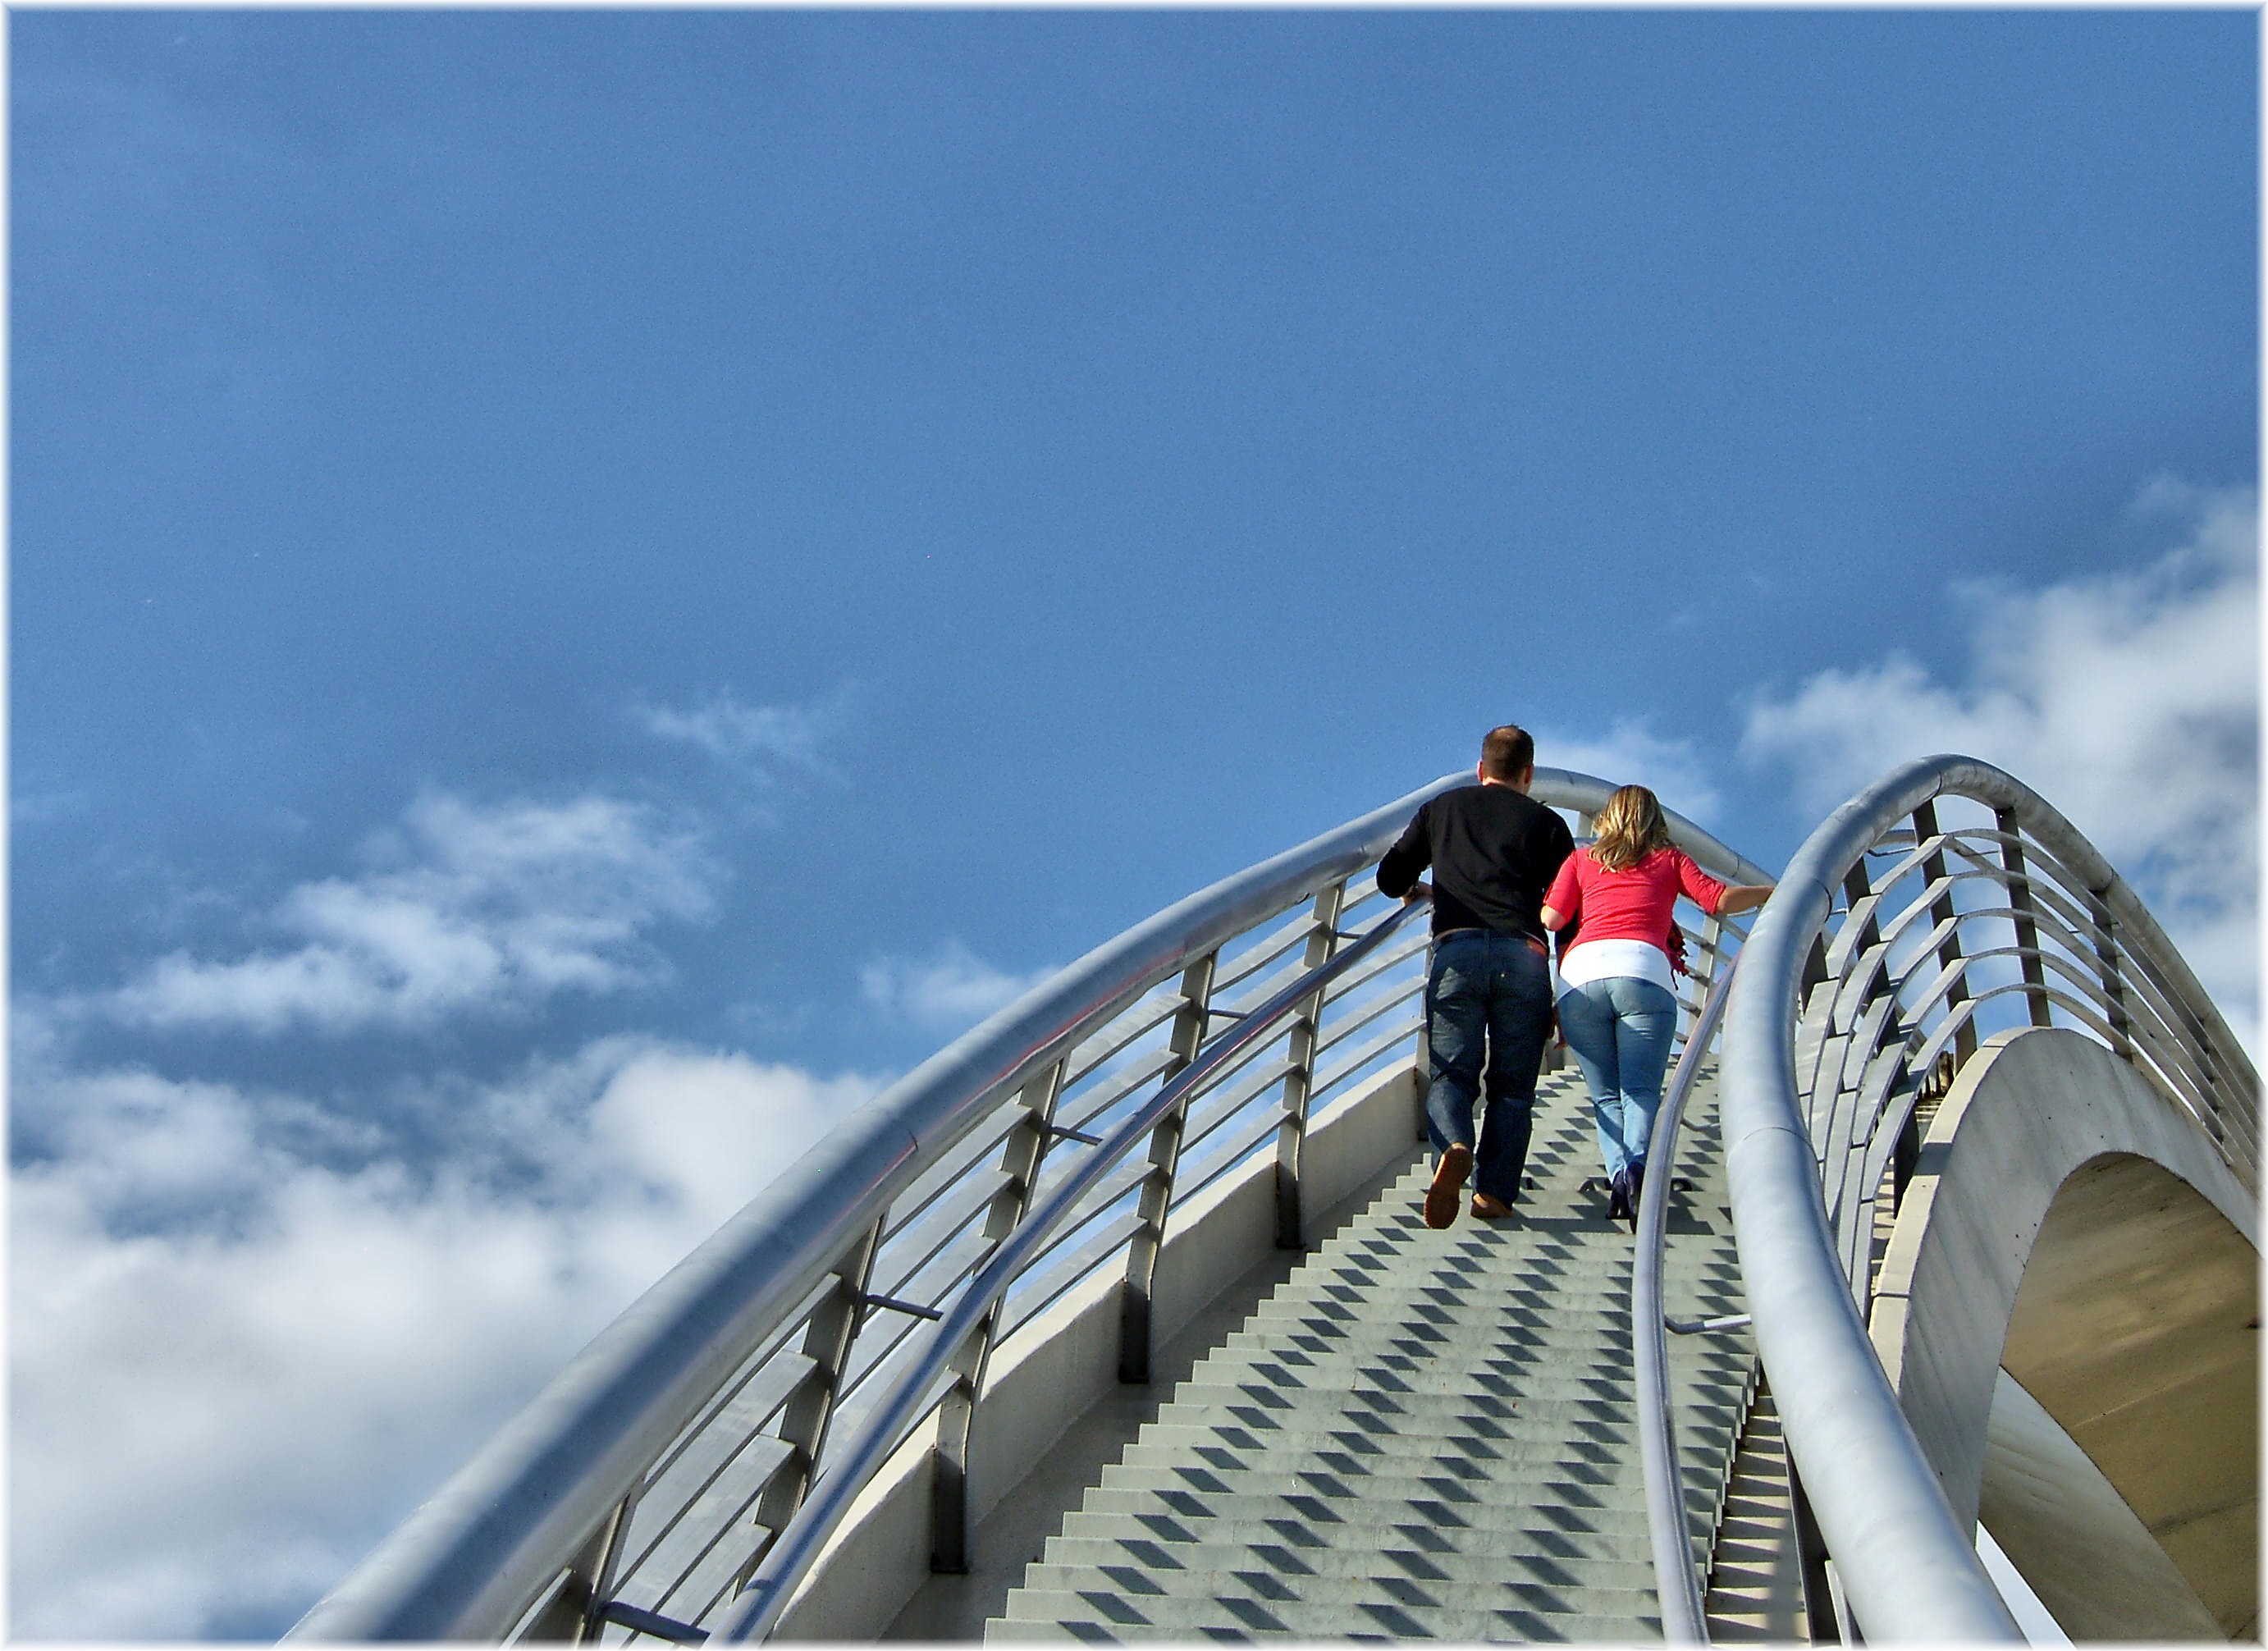
city, urban, recreation, europe, amusement park, park, metal, blue, extreme sport, roller coaster, spain, europa, gente, puente, galicia, ciudad, ponte, cidade, espana, ourense, galiza, xente, provinciaourense, escaleras, escaleiras, amusement ride, outdoor recreation, atmosphere of earth